Answer in natural language. Which object is closer to the camera taking this photo, gray colour chair  shape square (highlighted by a blue box) or gray colour chair  shape square (highlighted by a green box)? Choose between the following options: gray colour chair  shape square (highlighted by a green box) or gray colour chair  shape square (highlighted by a blue box)
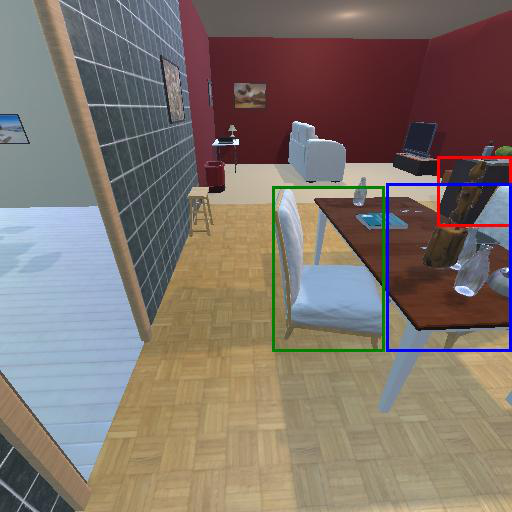
<answer>gray colour chair  shape square (highlighted by a green box)</answer>